Six-wheel drive

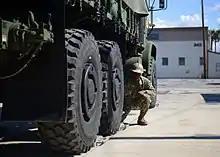
A United States Navy Oshkosh MTVR, a six-wheel drive military truck with full-time all-wheel drive and super-single tires on all axles

Six-wheel drive (6WD or 6×6) is an all-wheel drive drivetrain configuration of three axles with at least two wheels on each axle capable of being driven simultaneously by the vehicle's engine. Unlike four-wheel drive drivetrains, the configuration is largely confined to heavy-duty off-road and military vehicles, such as all-terrain vehicles, armored vehicles, and prime movers.